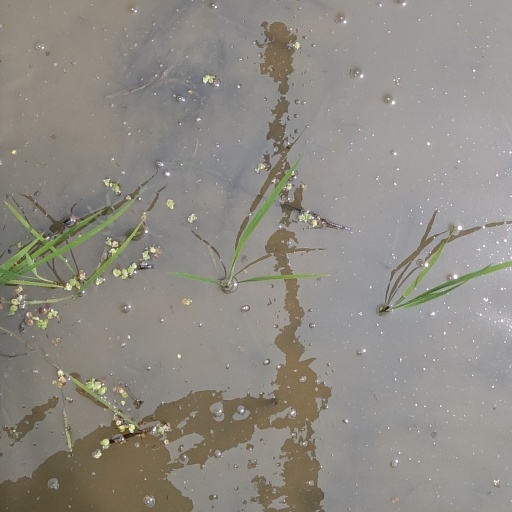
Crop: rice